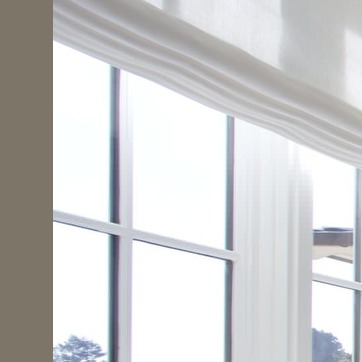
Material: glass